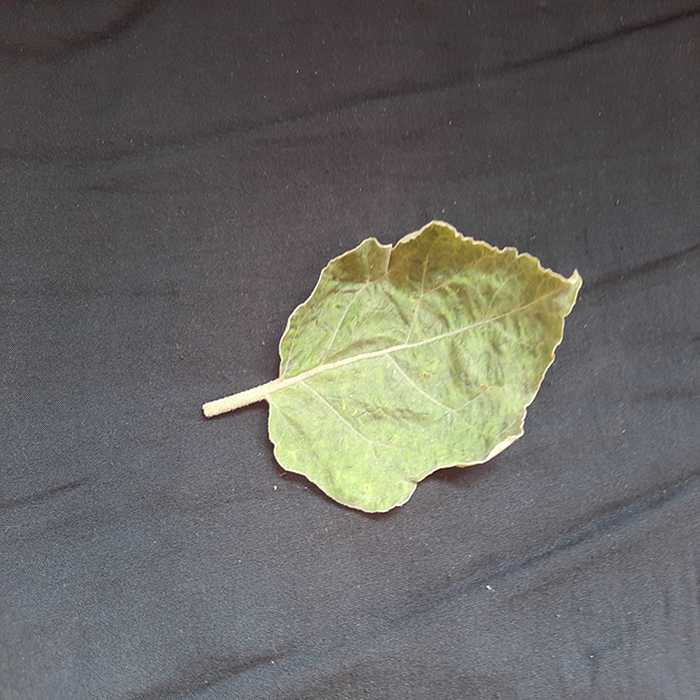
Plant: Eggplant
Label: Eggplant begomovirus